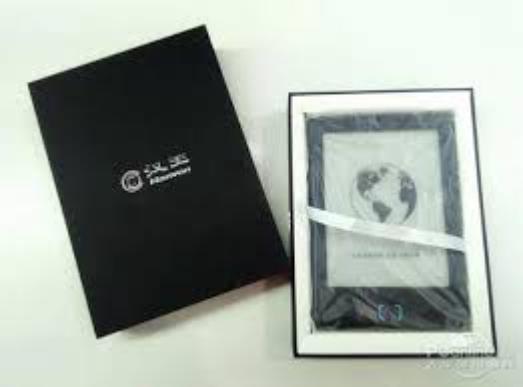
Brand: hanvon
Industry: Electronic